Side dish

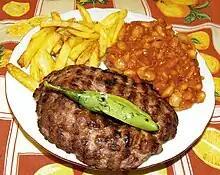
Pljeskavica with "sides" of French fries and baked beans

The related phrase on the side may be synonymous with "side dish" – as in "French fries on the side" – or may refer to a complimentary sauce or condiment served in a separate dish. For example, a diner may request a salad be served with its dressing "on the side".